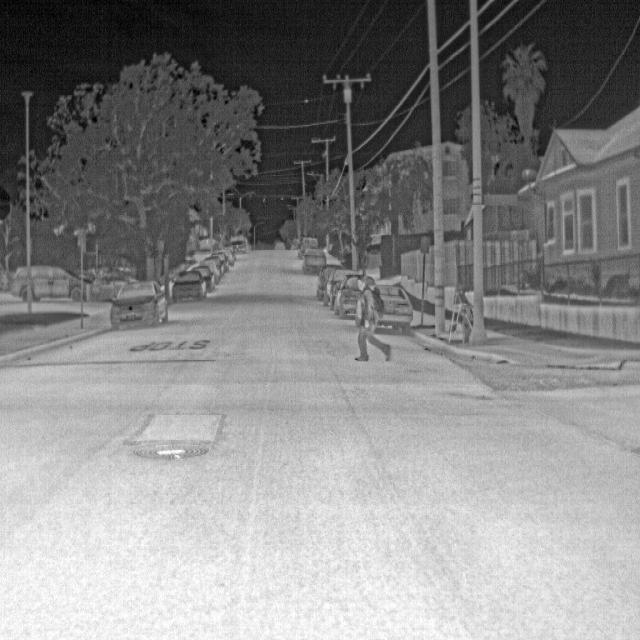
Detected objects:
label: person